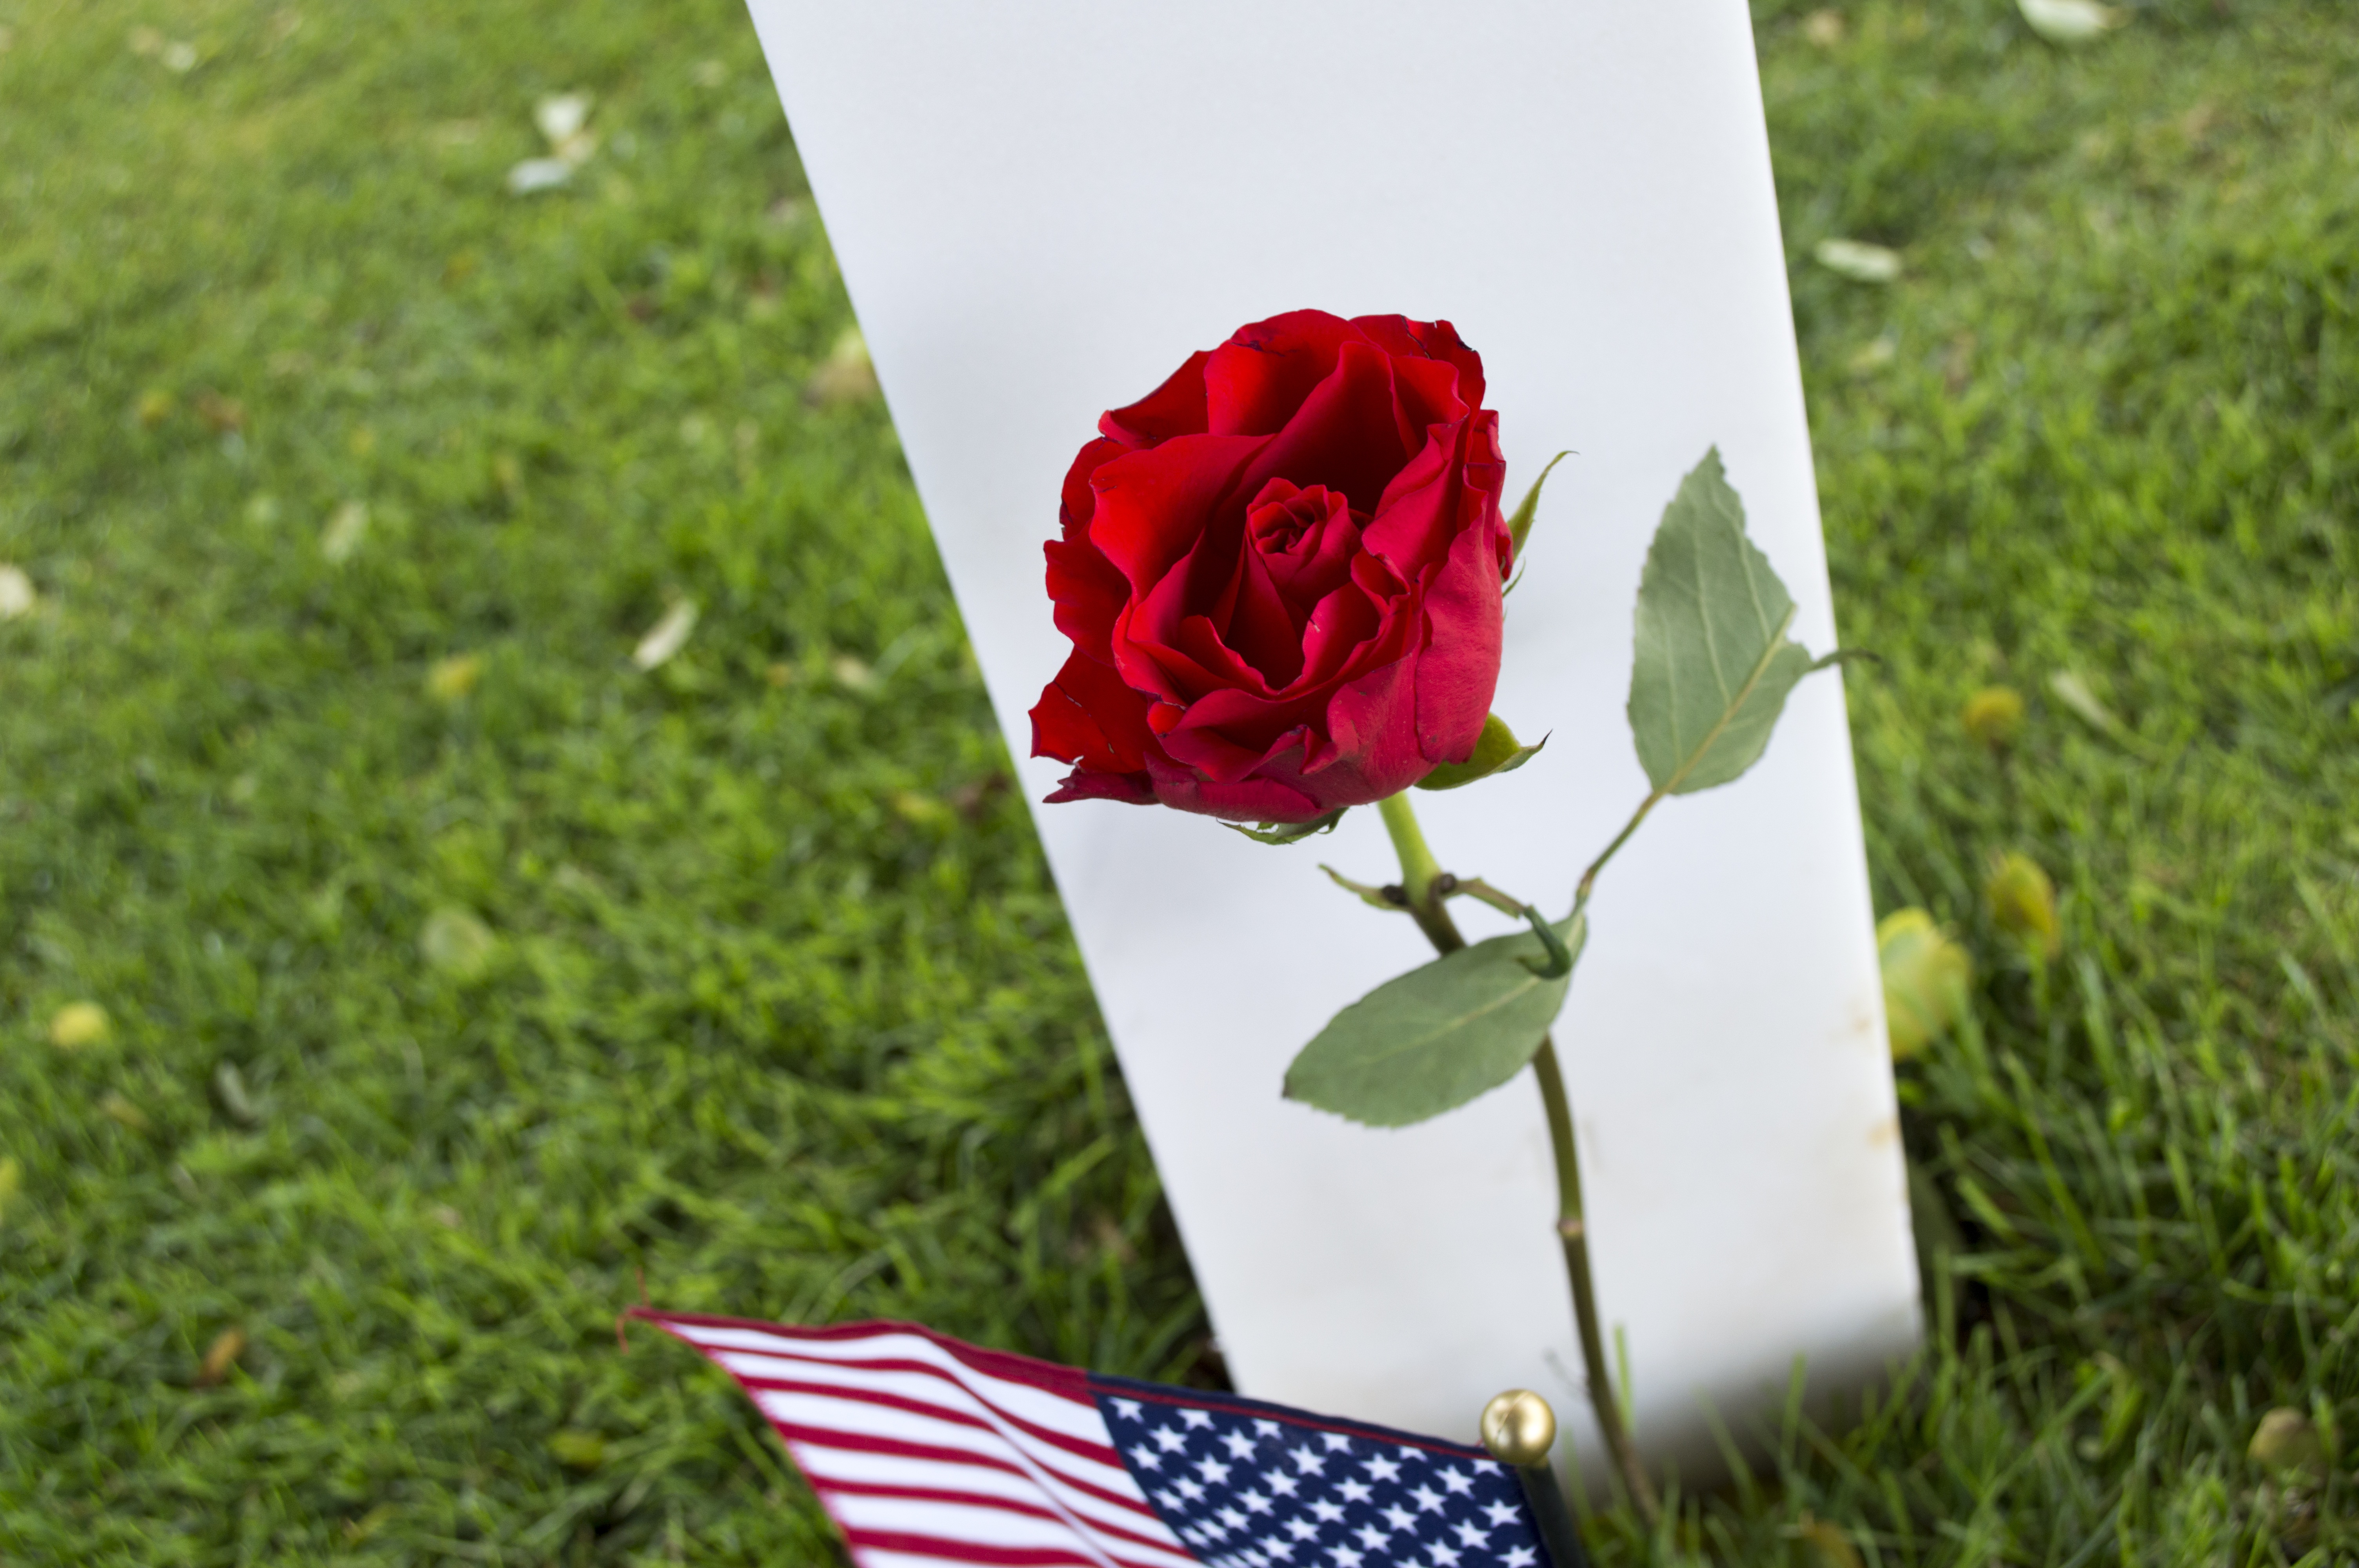
grass, plant, lawn, leaf, flower, petal, rose, spring, green, soldier, red, pink, flora, tribute, art, falls, normandy, landing, commemoration, flowering plant, rose family, american cemetery, land plant